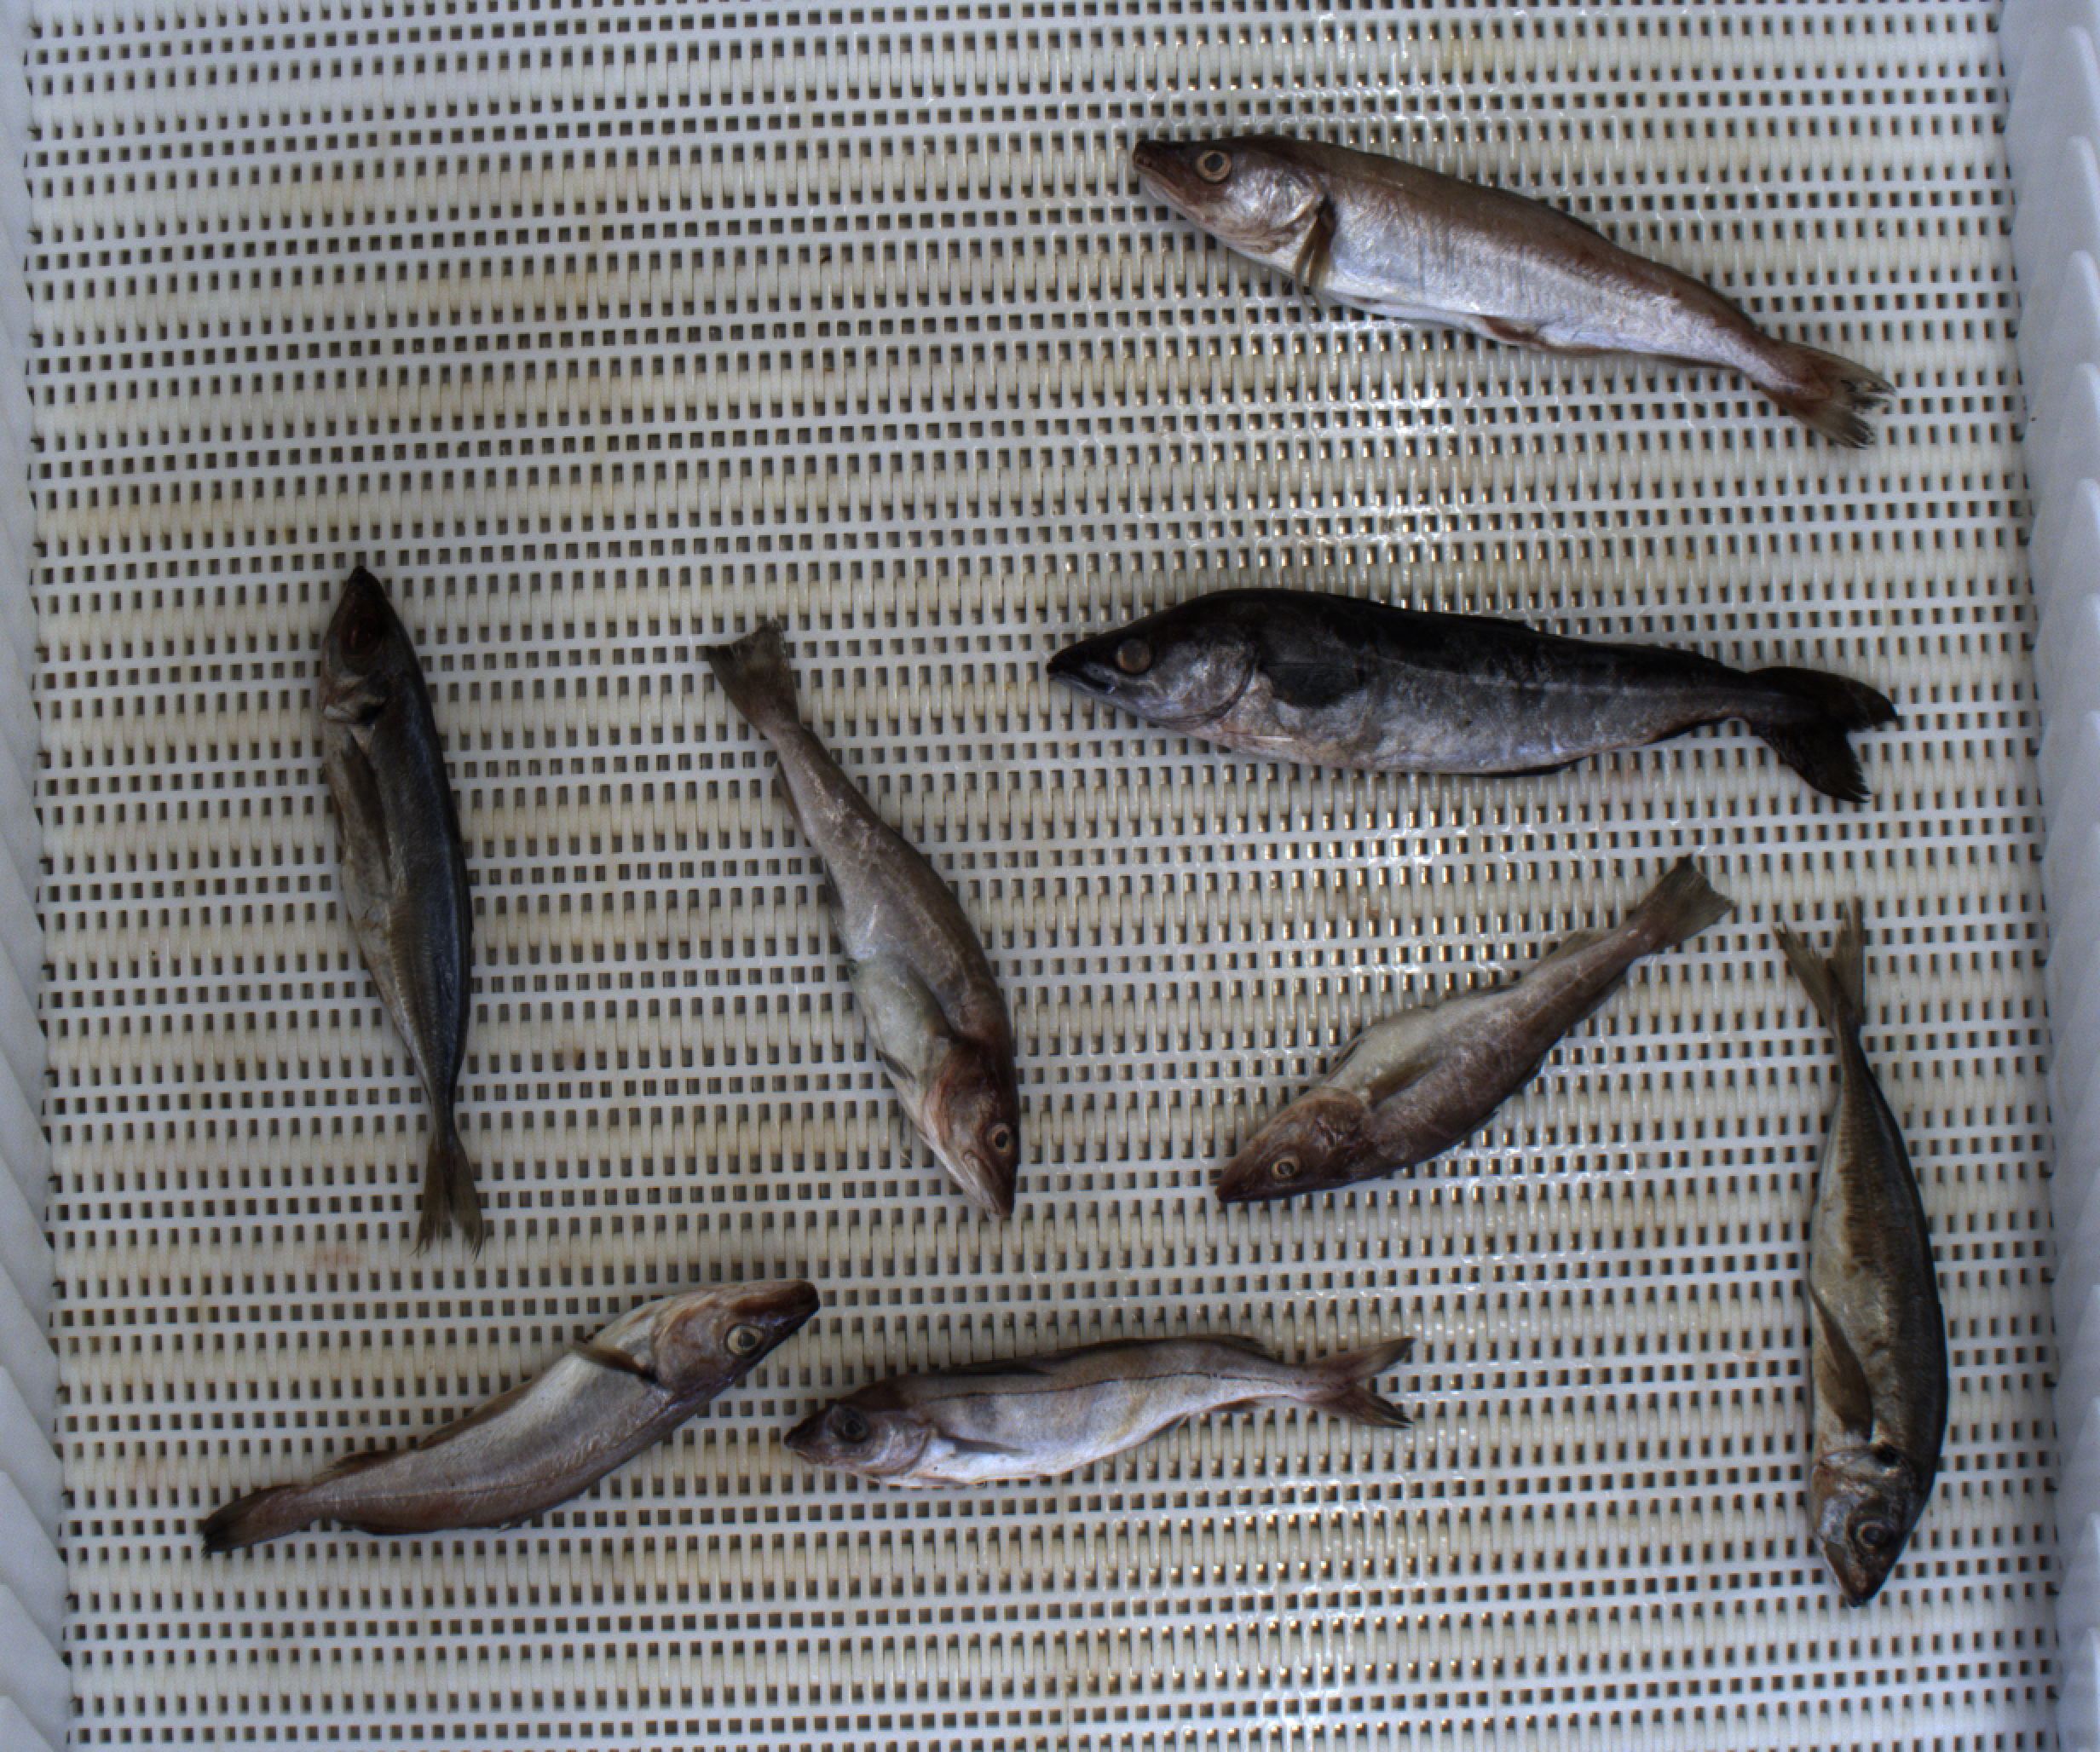
Total fish: 8
Cod: 2
Haddock: 1
Whiting: 2
Hake: 0
Horse mackerel: 2
Saithe: 1
Other: 0